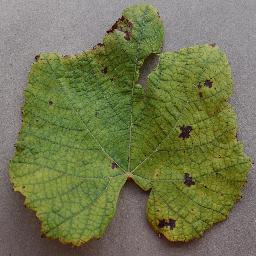
Label: Grape___Leaf_blight_(Isariopsis_Leaf_Spot)